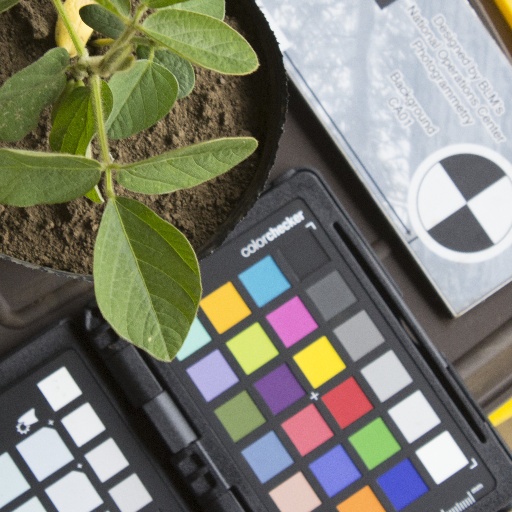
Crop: soybean